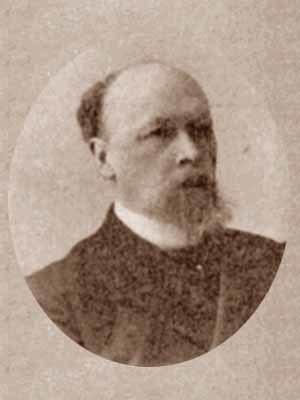
Vsevolod Fiodorovitch Miller, né le 7 avril 1848 à Moscou et mort le 5 novembre 1913 à Saint-Pétersbourg, est un philologue, folkloriste, linguiste, anthropologue et archéologue russe, membre correspondant de l'Académie russe des sciences de Saint-Pétersbourg.
Pavel Vassiliévitch Cheïn, né en 1826 à Moguilev, mort le 14 août 1900 à Riga, est un ethnographe, linguiste, folkloriste, spécialiste des traditions et dialectes de la région nord-ouest de la Russie.